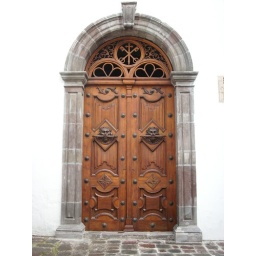
Couldn't resist the beautifully carved wooden doors on many old buildings in Quito.